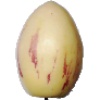
Label: pepino